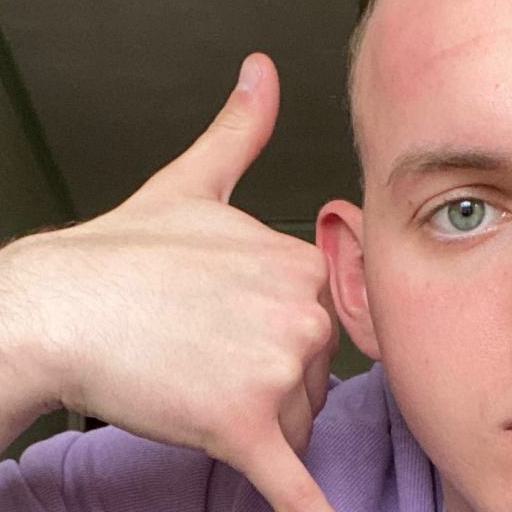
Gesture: call